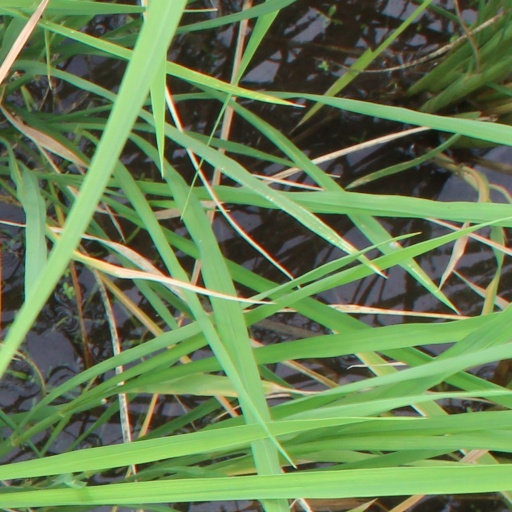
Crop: rice